COVID-19 pandemic on cruise ships

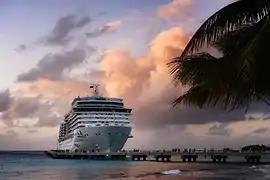
"Costa Deliziosa" in 2018

An anonymous crew member of the reported on 28 March 2020 that a member of the crew had tested positive on 26 March 2020. With about 250 crew members and contractors aboard, the ship had docked at Port Rashid in Dubai on 15 March 2020, and the crew has been isolated and under lockdown since.